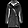
Label: Coat